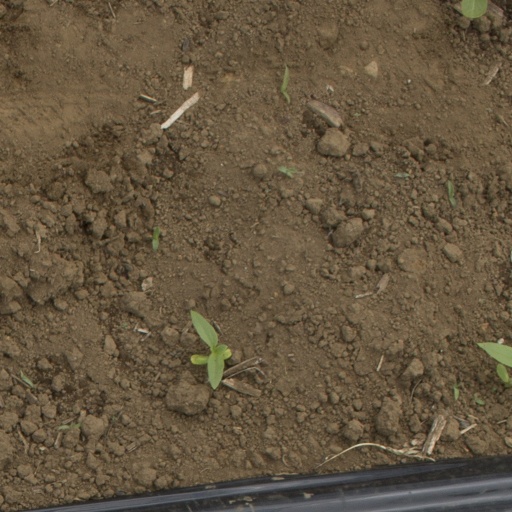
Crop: Jerusalem artichoke